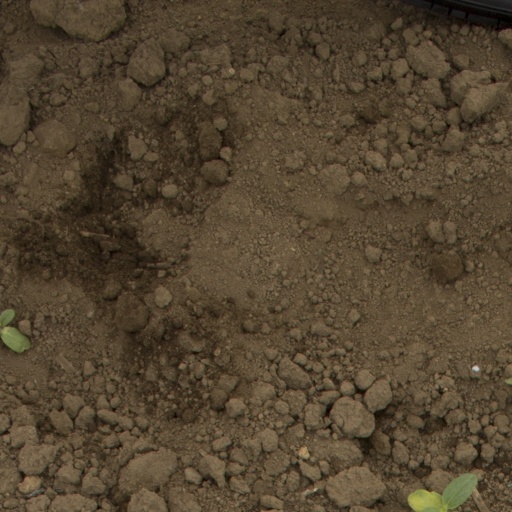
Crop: Jerusalem artichoke